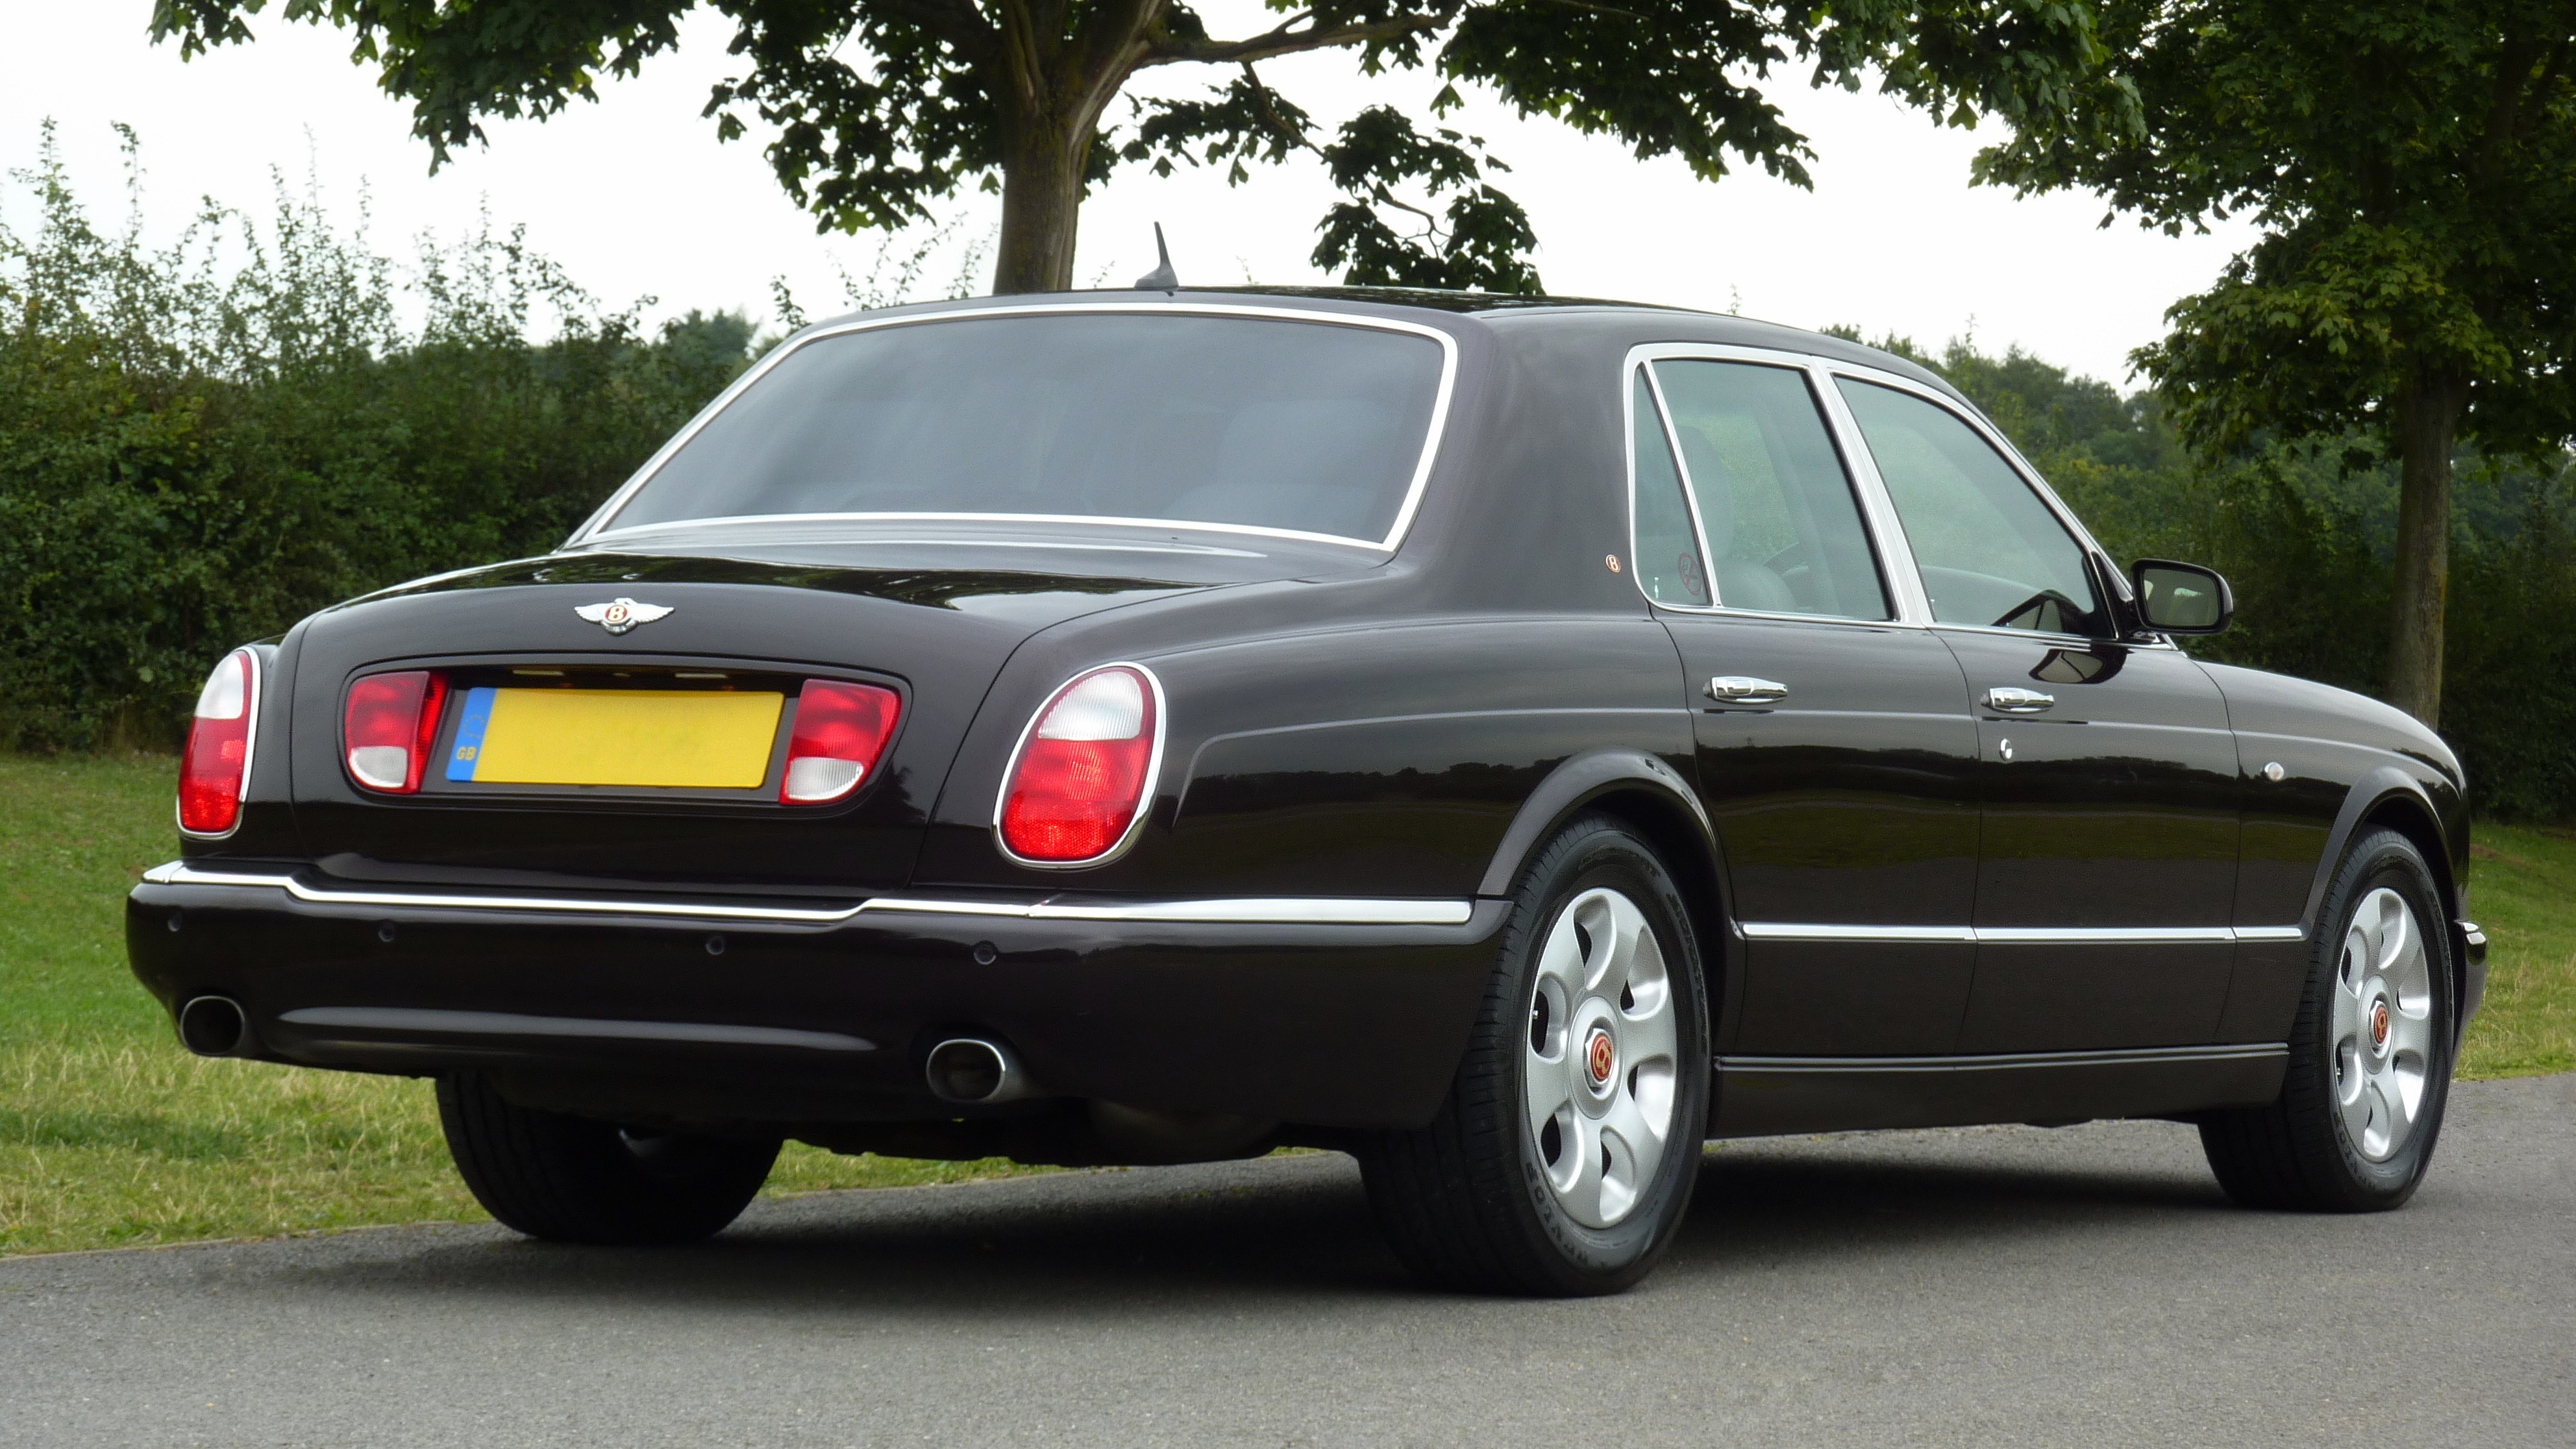
technology, sport, leather, car, vintage, wheel, automobile, seat, interior, window, old, transportation, transport, vehicle, equipment, gear, drive, auto, headlight, speed, dashboard, speedometer, side view, automotive, cockpit, sports car, headlamp, bumper, power, chrome, engineering, luxury, design, engine, steering, motor, sedan, control, style, front, classic, expensive, fast, bentley, panel, metallic, stylish, airbag, land vehicle, automobile make, automotive exterior, luxury vehicle, executive car, bentley continental flying spur, bentley arnage, rolls royce silver seraph, bentley azure, bentley brooklands, bentley continental r